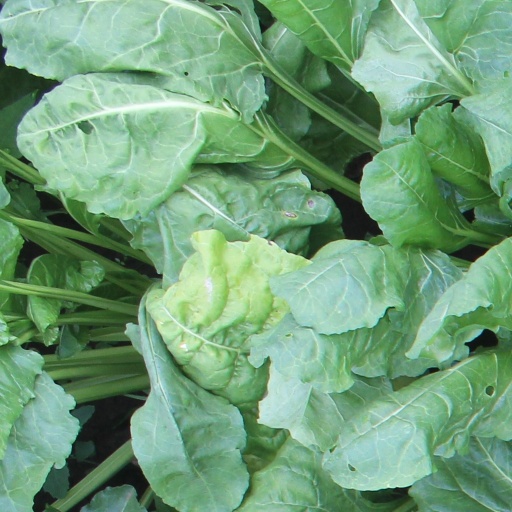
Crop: sugar beet